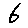
Label: 6